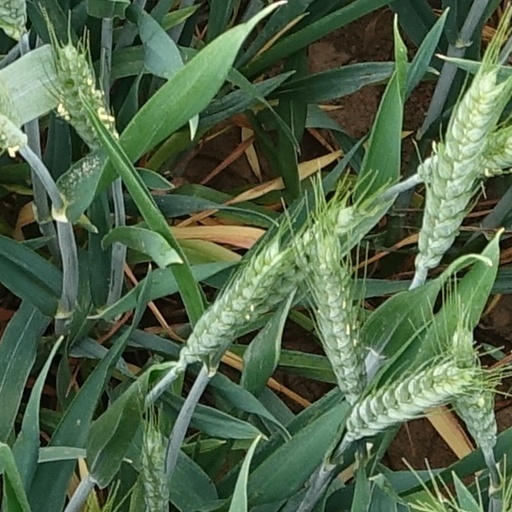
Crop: wheat